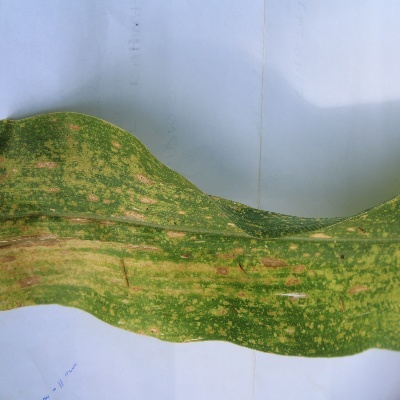
Label: Corn_(Maize)___Leaf_Spot